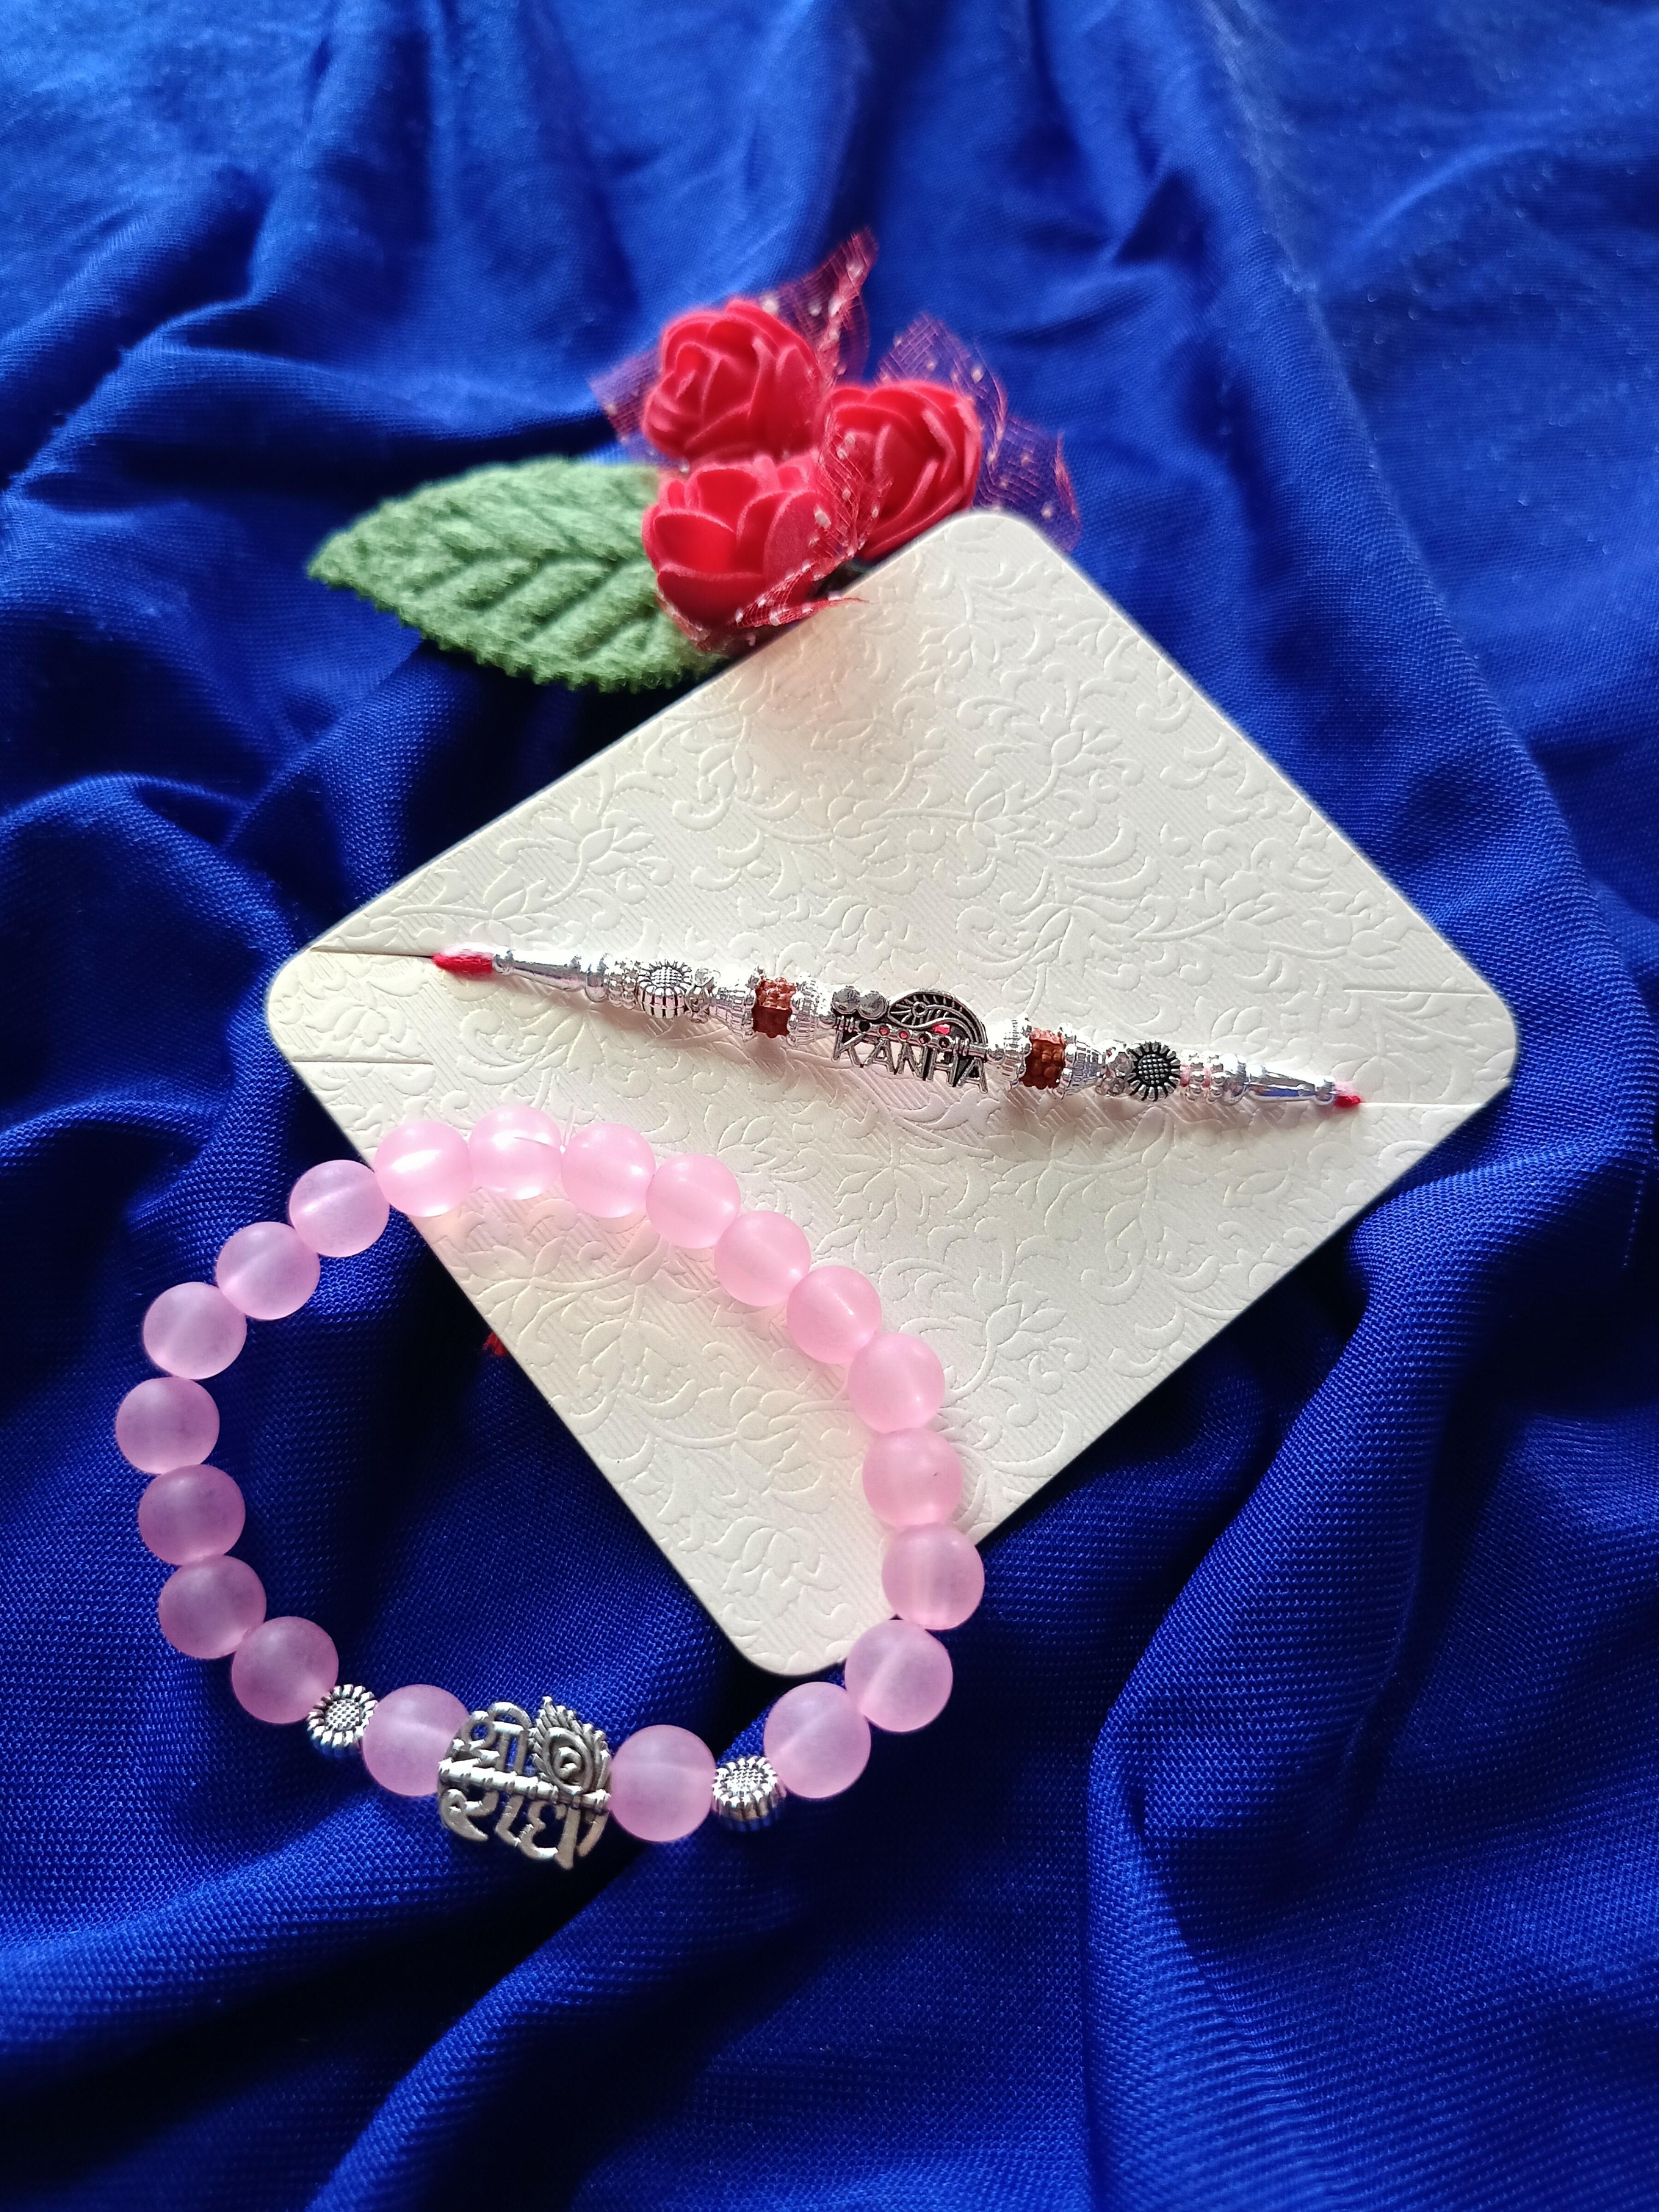
Silver Plated Classic Artificial Pearl Studded Ethnic Couple Rakhi Set for Bhaiya and Bhabhi
Type: Rakhis
Brand: Untouched
Price: Rs. 199
 Celebrate the cherished bond of love and protection with our exquisite Silver Plated Classic Artificial Pearl Studded Ethnic Couple Rakhi Set, specially designed for Bhaiya and Bhabhi. This beautifully crafted set features two rakhis, each intricately designed with regal silver plating and studded with high-quality artificial pearls that add a touch of grace and luxury. The traditional designs reflect rich Indian heritage, making them perfect for celebrating the auspicious occasion of Raksha Bandhan with ethnic charm. Made with durable, high-quality materials, the rakhis ensure both longevity and comfort with their soft threads. Elegantly packaged, this rakhi set is an ideal gift to express your love and strengthen the bond with your Bhaiya and Bhabhi, making this Raksha Bandhan truly memorable.
Features: Couple Rakhi
Included: 1-Couple-Rakhi